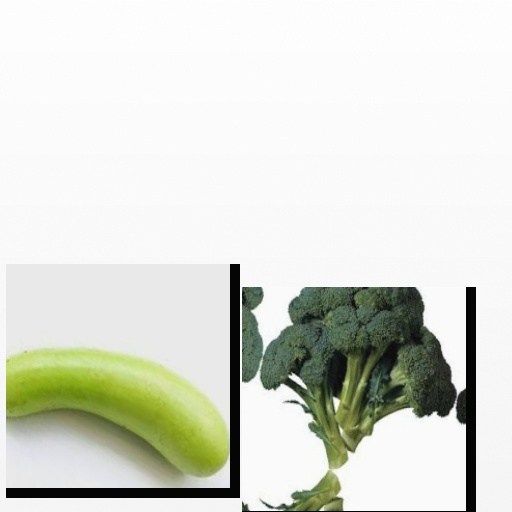
Food items: bottle_gourd, broccoli